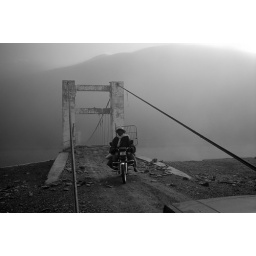
Kilung bridge was built in 2004, namads can cross the river by this bridge now.